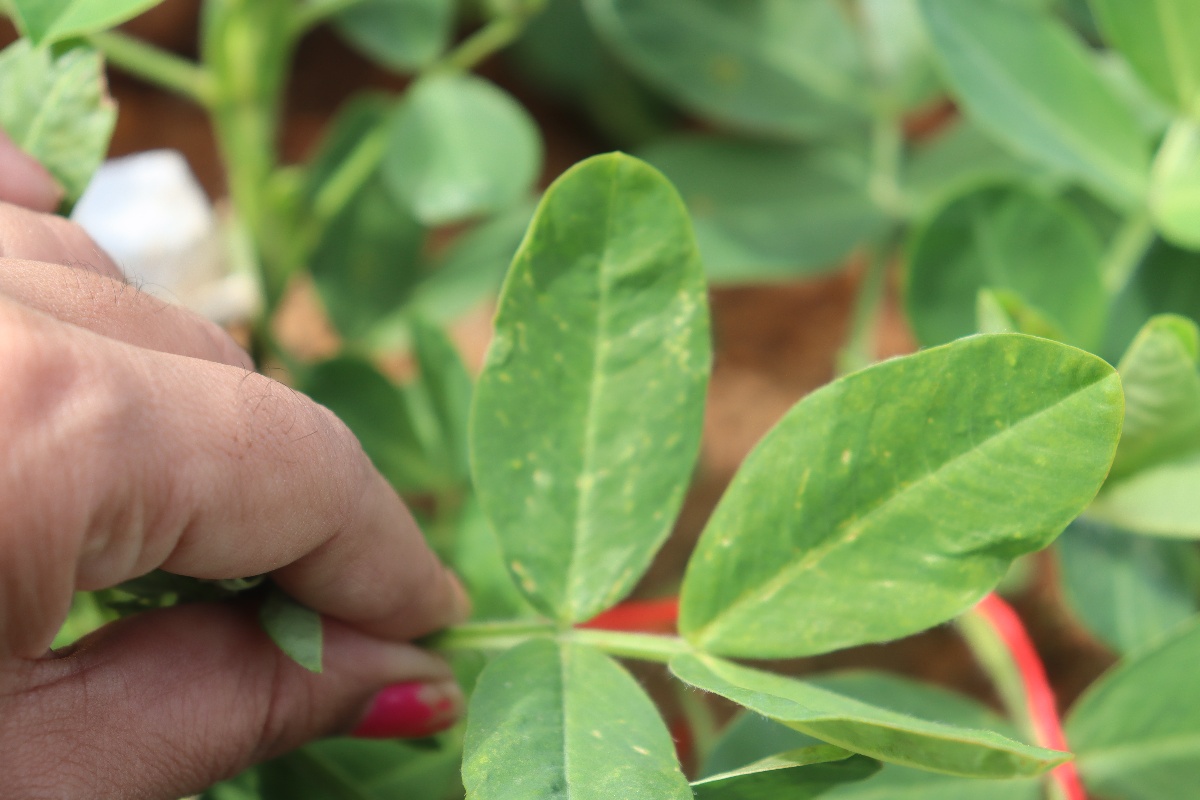
Label: healthy leaf